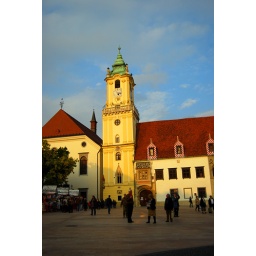
The clock tower at the city square in Bratislava, Slovakia